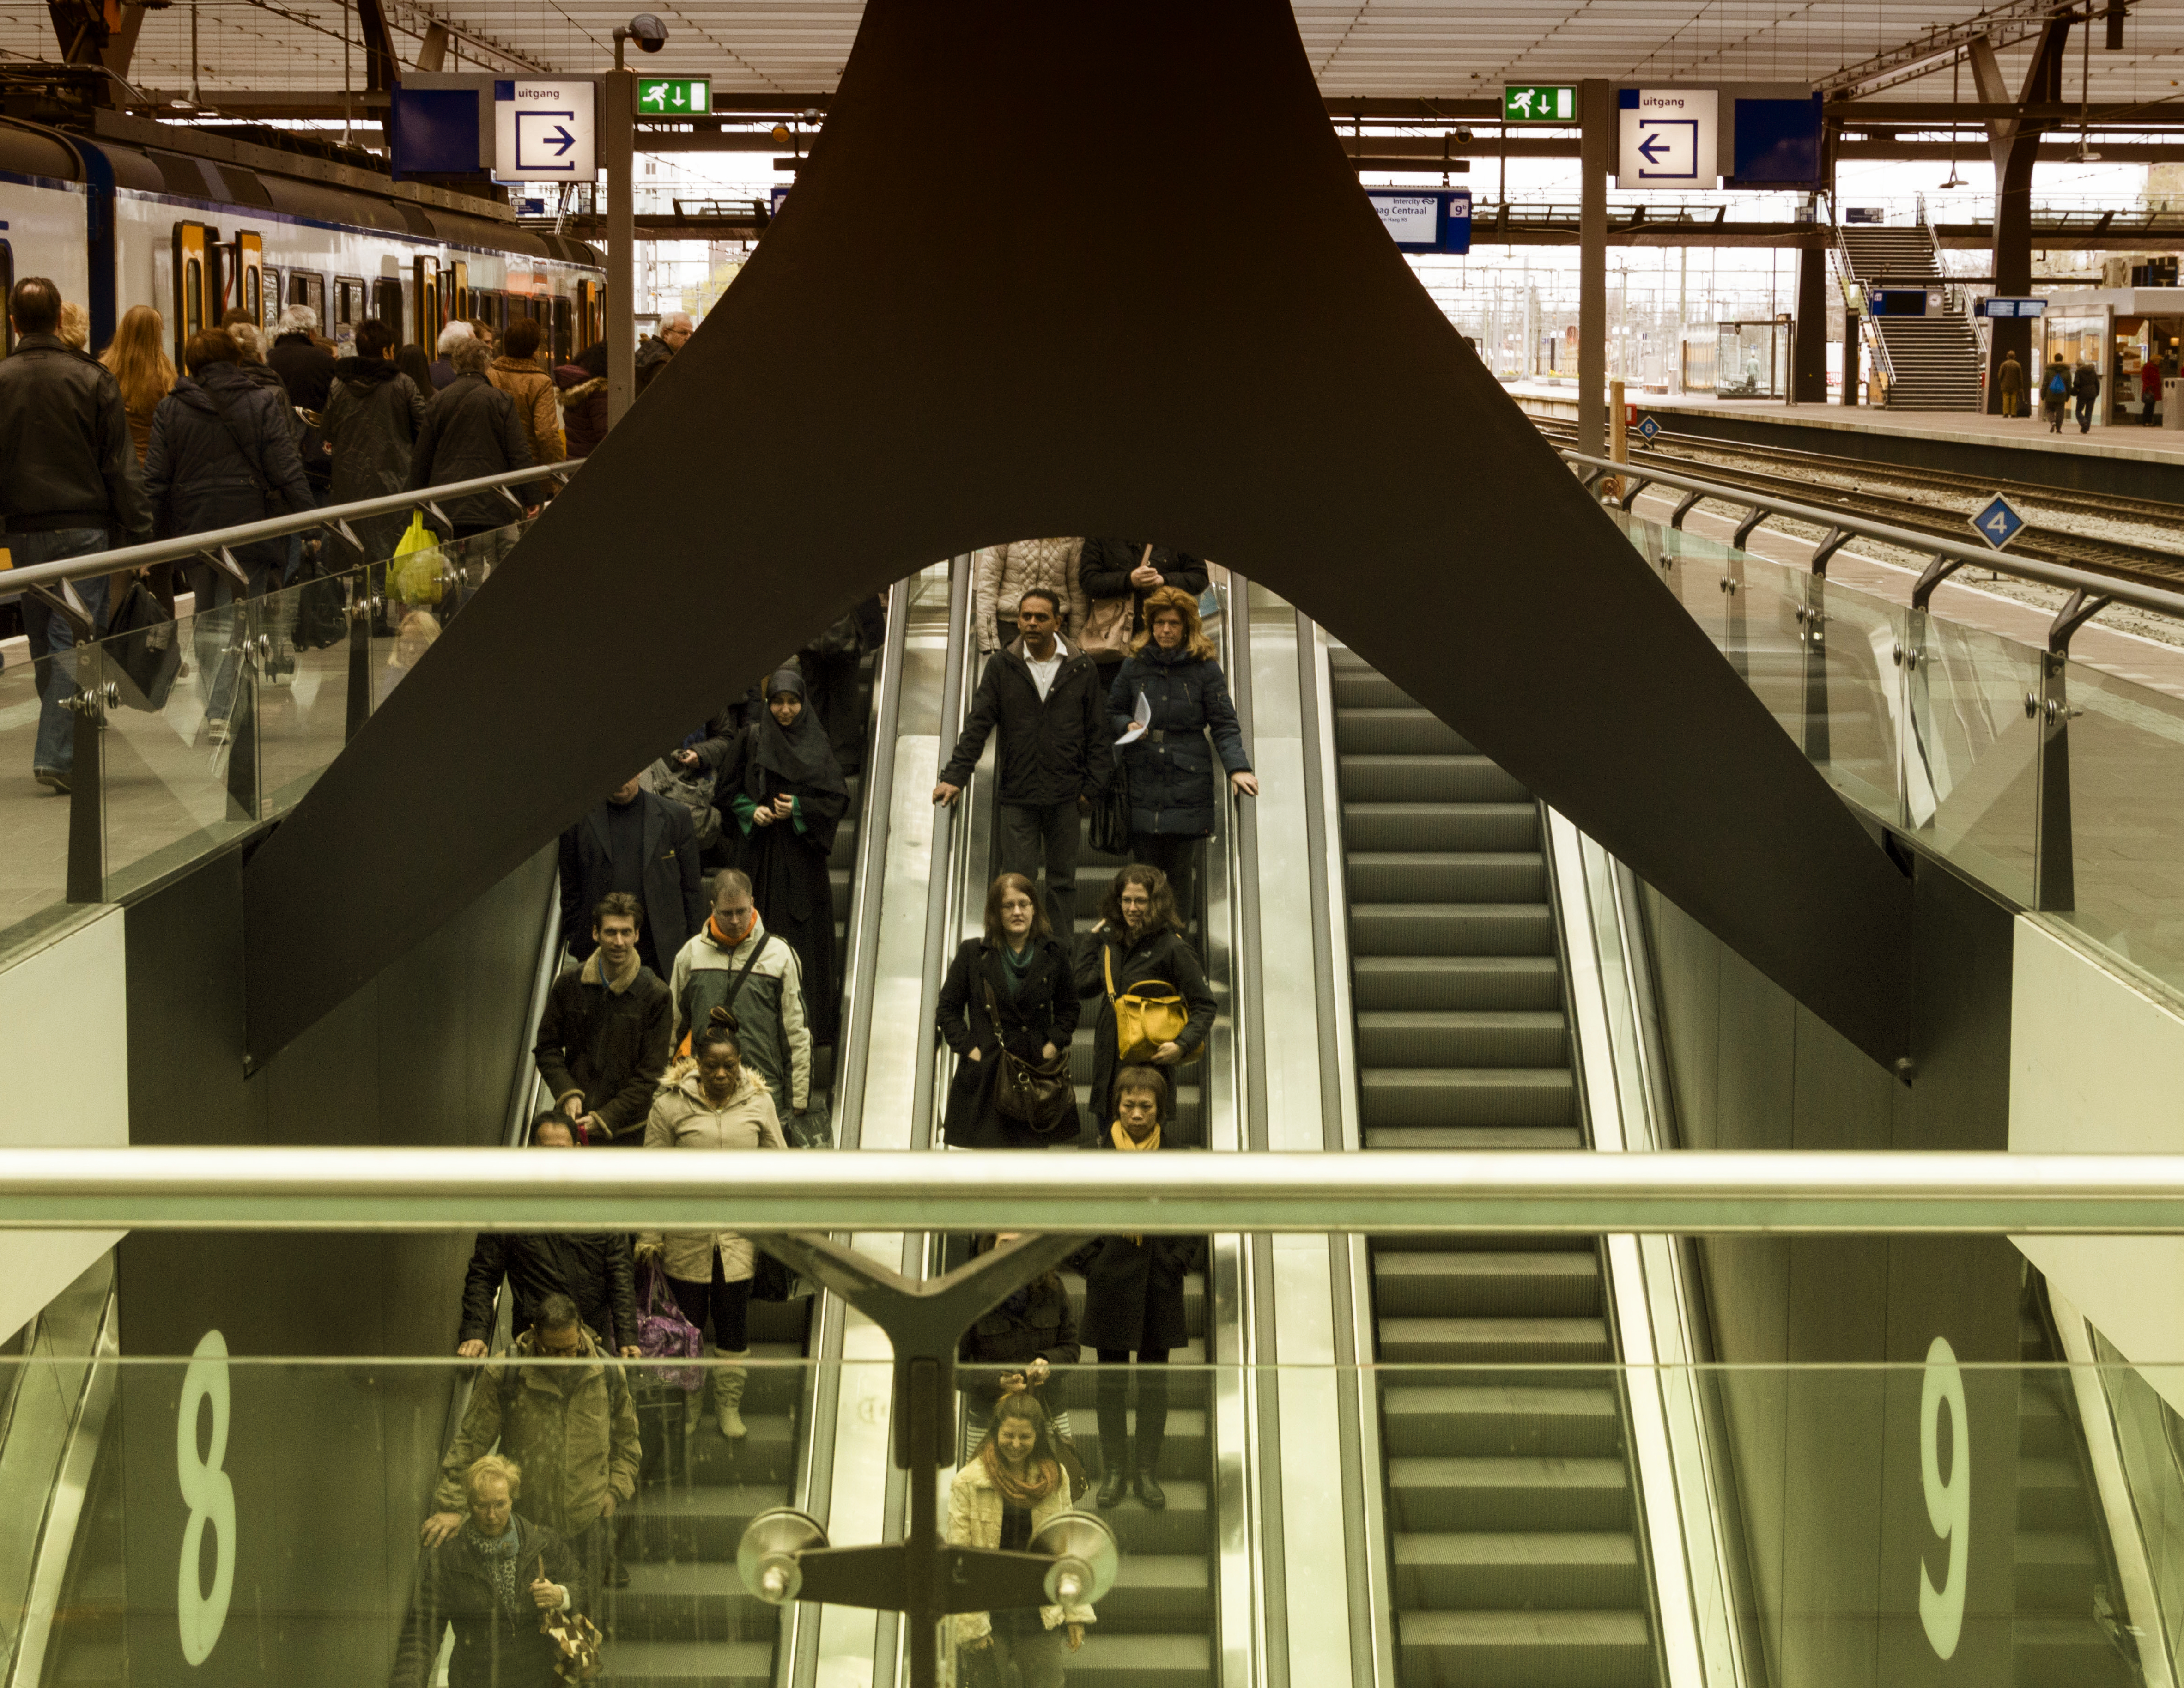
outdoor, architecture, photography, van, building, rail, urban, train, photo, escalator, station, platform, nikon, aisle, art, holland, nederland, netherlands, rotterdam, de, gare, dutch, symmetry, outdoorphotography, picture, photograph, fotos, foto, fotografie, pd, kunst, tourist attraction, centralstation, paulvandevelde, pdvandevelde, padagudaloma, dordrecht, nederlandinfotos, urbanfotografie, pvdvfotografie, pdvandeveldedordrecht, nederlandsefotografie, dutchphotogaraphy, totallydutch, fotografienederland, hollandsefotografie, fotografieholland, nederlandsespoorwegen, velde, centraalstation, trein, dutchrailways, roltrap, perron